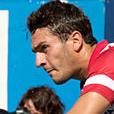
Age: 20